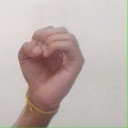
अक्षर: ऊ